Dog breed

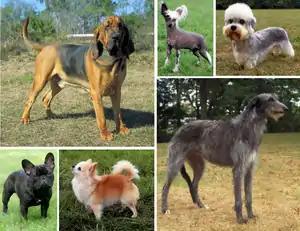
Montage showing the morphological variation of the dog.

A dog breed is a particular type of dog that was purposefully bred by humans to perform specific tasks, such as herding, hunting, and guarding. Dogs are the most variable mammal on Earth, with artificial selection producing upward of 360 globally recognized breeds. These breeds possess distinct traits related to morphology, which include body size and shape, tail phenotype, fur type, etc., but are only one species of dog. Their behavioral traits include guarding, herding, and hunting, and personality traits such as hyper-social behavior, boldness, and aggression. Most breeds were derived from small numbers of founders within the last 200 years. As a result of their adaptability to many environments and breedability for human needs, today dogs are the most abundant carnivore species and are dispersed around the world.